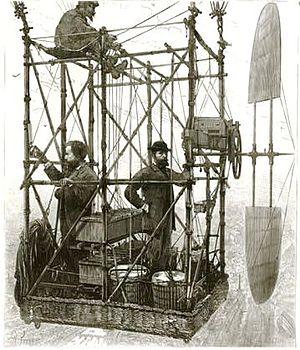
Gaston Tissandier, né le 21 novembre 1843 à Paris où il est mort le 30 août 1899, est un scientifique et aérostier français.
Albert-Charles Tissandier, né le 1ᵉʳ octobre 1839 à Anglure, et mort le 5 septembre 1906 à Jurançon, est un architecte, aéronaute et voyageur français. Il est le frère de Gaston Tissandier, avec qui il a coopéré à la revue La Nature jusqu'en 1905.